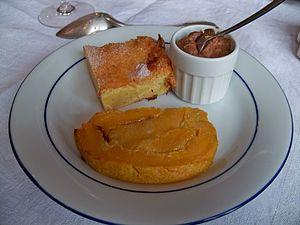
gateau de courge, gateau au pomme et mousse au chocolat au Café de la lavande de Lardiers (04)
En France, on désigne par vallée du Rhône la région située de part et d'autre du Rhône, en aval de Lyon, dans le sud-est de la France. C'est une région agricole française selon le classement de l'Insee. Elle se subdivise en plaine irriguée de la Crau, plaine maraîchère du Comtat Venaissin, coteaux viticoles produisant des vins AOC de renommée mondiale sur les rives droite et gauche du fleuve, polyculture de la Drôme provençale, grandes cultures de la plaine valentinoise, vergers de l’Isère, prairies des vallées de la Galaure et de l’Herbasse.
Dans la culture occidentale moderne, le dessert est le dernier plat servi au cours d'un repas, typiquement composé d'aliments sucrés : fruits, pâtisseries, sorbets, flans, etc. Ils peuvent être consommés avec une fourchette ou avec une cuillère à dessert, d'une taille intermédiaire entre la cuillère à café et la cuillère à soupe. Dans une acception plus ancienne, le dessert comprenait aussi le fromage.